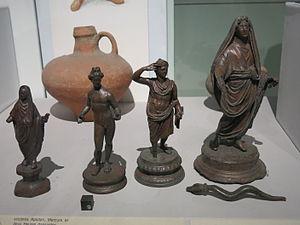
Ensemble de figurines en bronze découvertes lors de fouilles à Brumath, place de l'Aigle. Conservées au Musée archéologique de Strasbourg. Ce sont des moulages.